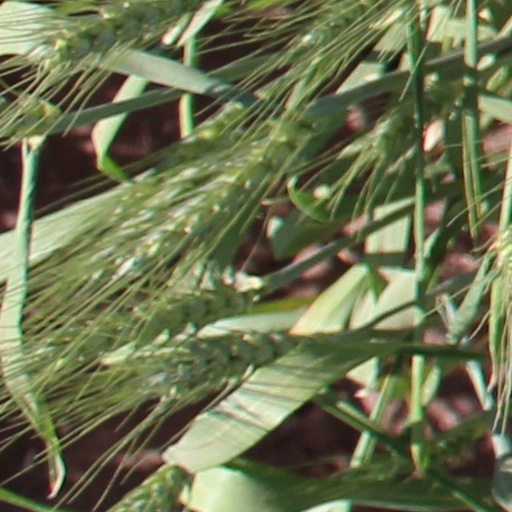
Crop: wheat